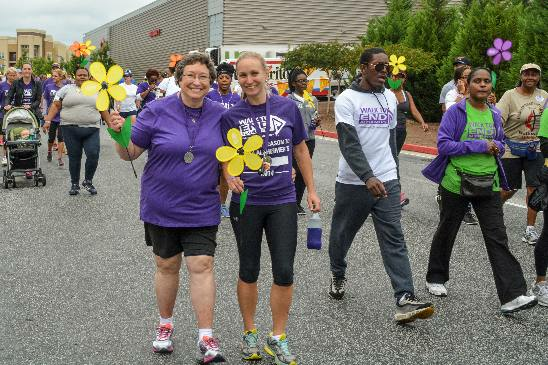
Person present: Yes